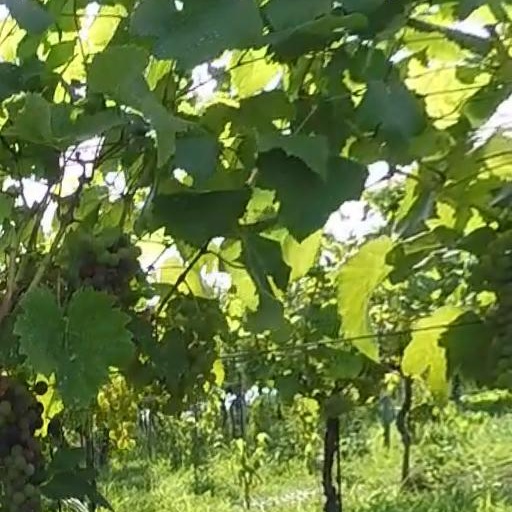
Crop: grape